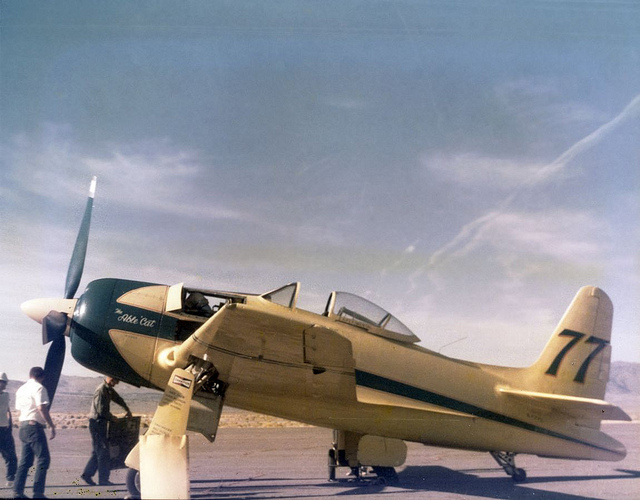
user: Given an image and a question. Answer the question in a short answer. Question: What is the apparatus on the front of the plane called? Short Answer:
assistant: propeller